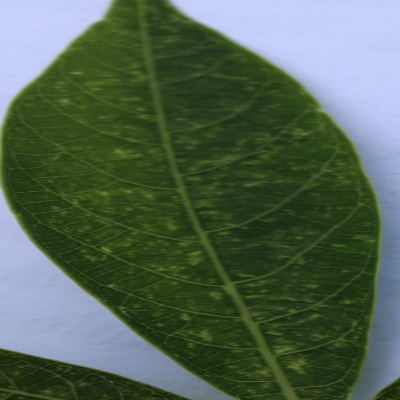
Crop: Cassava
Condition: green mite